The Mysteries of Laura

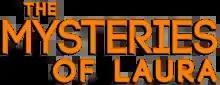

The Mysteries of Laura is an American police procedural comedy-drama television series that aired on NBC from September 17, 2014, to March 2, 2016. It was developed by Jeff Rake, who also serves as an executive producer. The series, which stars Debra Messing as Detective Laura Diamond, was originally adapted from a Spanish television series "Los misterios de Laura" by Carlos Vila, Javier Holgado, and Gregorio Quintana de Uña.